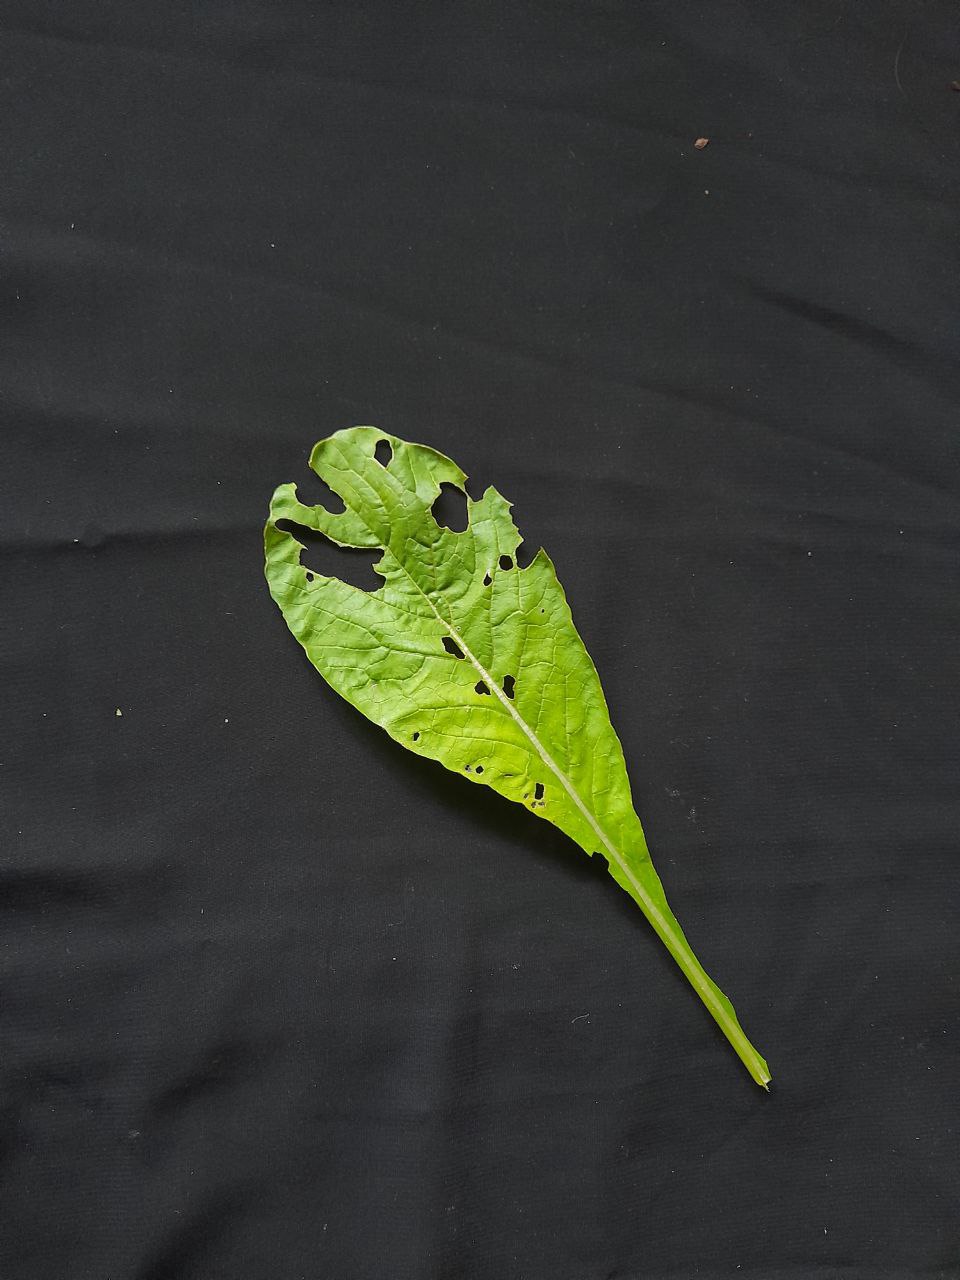
Label: flea beetle